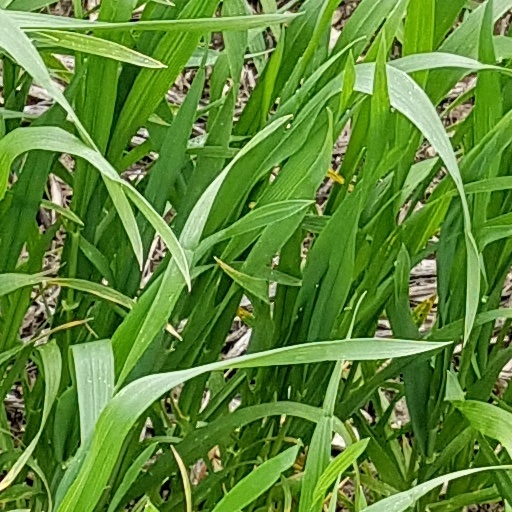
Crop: wheat